Foreign policy of Charles de Gaulle

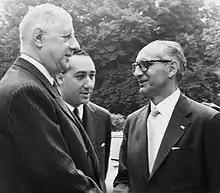
Charles de Gaulle and Argentine president Arturo Frondizi

Under the inspiration of the French statesmen Jean Monnet and Robert Schuman, together with the German leader Konrad Adenauer, the rift between the two nations had begun to heal and in 1951, along with Italy and the Benelux countries, they formed the European Coal and Steel Community. Following the Treaty of Rome of 1957, this became the European Economic Community.